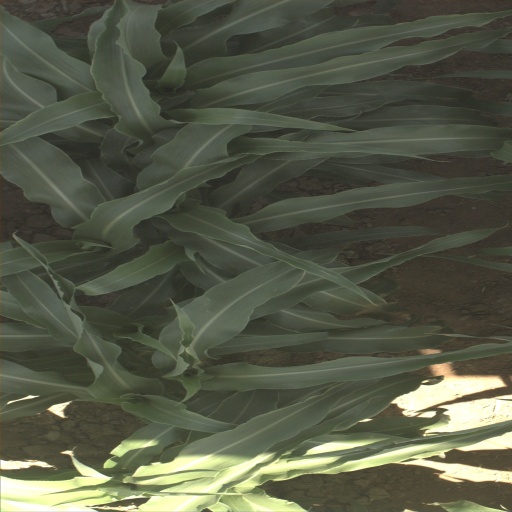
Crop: sorghum